Halothamnus subaphyllus

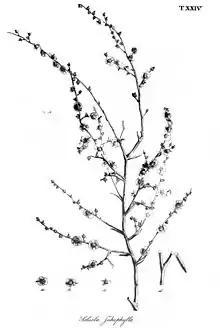
Illustration of "Halothamnus subaphyllus" from the species description by Carl Anton von Meyer, 1833

The species has been first described in 1833 by Carl Anton von Meyer as "Salsola subaphylla" (In: Karl Eduard Eichwald: Plantarum novarum vel minus cognitarum, 2, Leipzig, Voss, p. 34, tab, 24). In 1981, Victor Petrovič Botschantzev included it into the genus "Halothamnus" (In: Bot. Mater. Gerb. Bot. Inst. Komarova Akad. Nauk SSSR = Novosti Sistematiki Vysshikh Rastenii. Moscow & Leningrad 18, p. 171). Within the genus, it belongs to the section "Halothamnus".